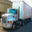
Label: truck